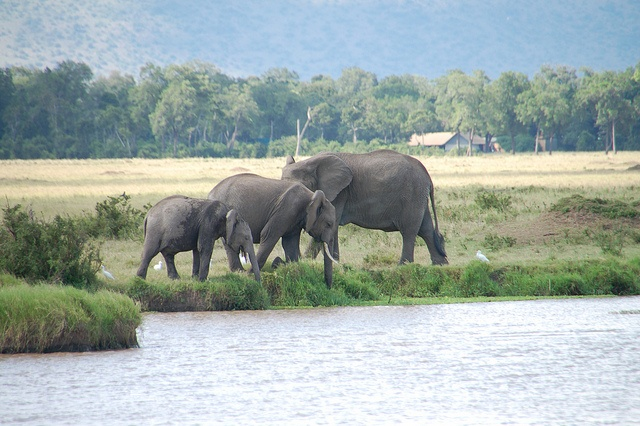
Three elephants grazing on grass near a stream.
Three elephants standing by a lake on a plain.
Three elephants stand and drink at the edge of the water.
a small group of elephants standing by the side of a lake
Two adult elephants and a baby elephant drink out of a river.